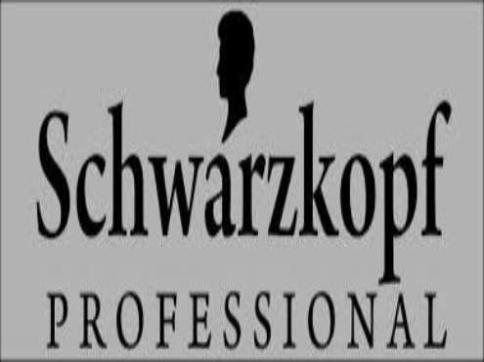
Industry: Necessities